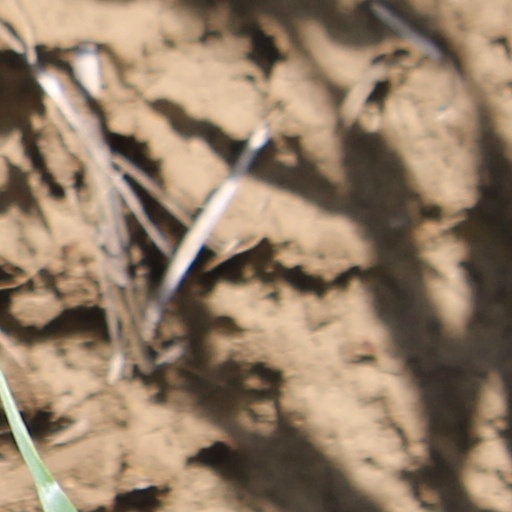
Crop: wheat